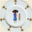
Label: plate